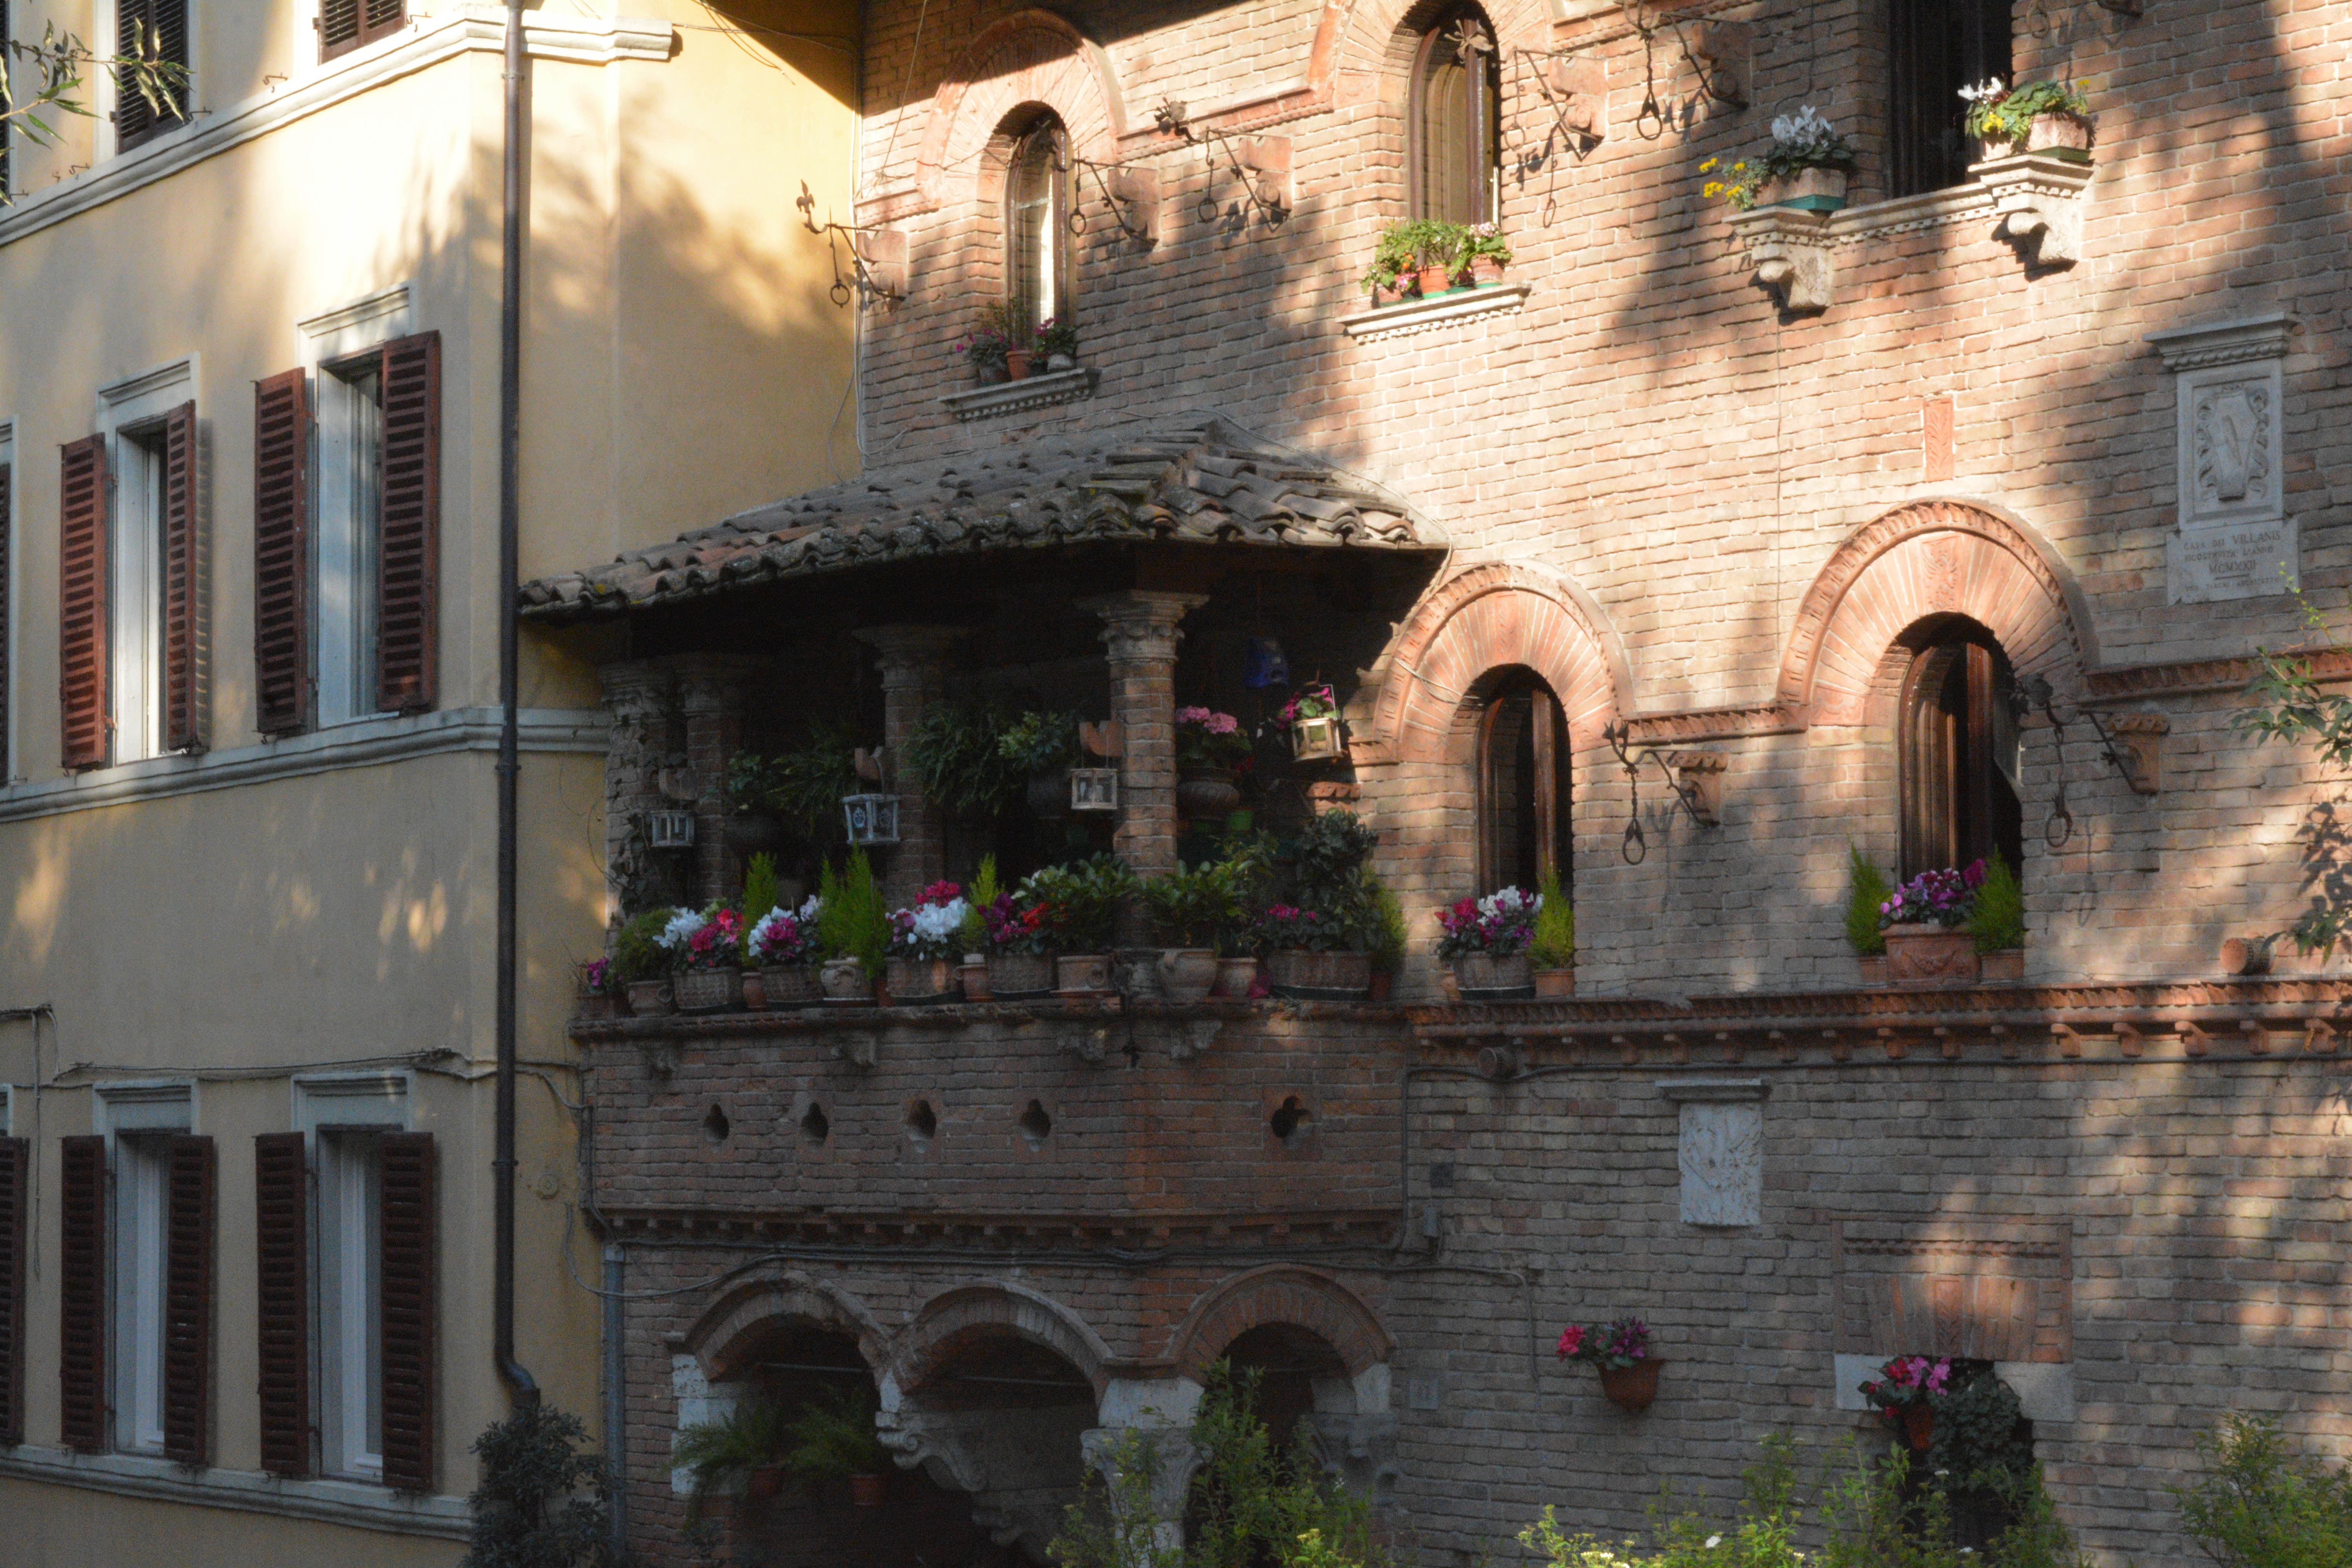
house, town, building, palace, facade, tourism, middle ages, ancient history